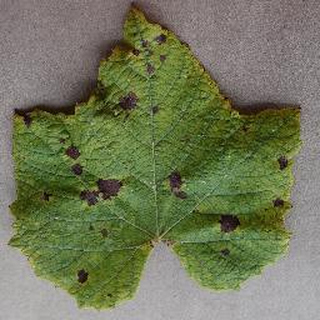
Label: grape_leaf_blight